Christian Honneger

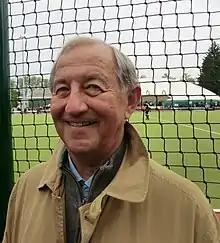
Christian Honegger in 2013

Christian Honneger (born 12 September 1946) is a French field hockey player. He competed in the men's tournament at the 1972 Summer Olympics.